Francisco Vicente Aguilera

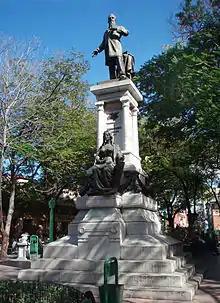
Monument of Francisco Vicente Aguilera on Dolores square in Santiago de Cuba

In 1851, at the age of 30, Aguilera began to conspire against Spanish colonial rule, and joined himself with a movement begun by proto-independence patriot Joaquín de Agüero in Camagüey, Cuba. Henceforth, together with other wealthy landowners of the region, he spoke out openly against colonial Spanish rule. He led an anti-Spanish outbreak that occurred in Bayamo in 1867 and was selected as leader of a General Committee that had been designated to carry out plans for the insurrectionists. The other two members of this committee were Francisco Maceo and Pedro "Perucho" Figueredo, later author of the Cuban National Anthem. Aguilera actively participated in the creation of conspiratorial groups in diverse regions of the country, including the planning of preliminary reunions that culminated in the declaration of independence of October 10, 1868 at Yara, led by planter and lawyer Carlos Manuel de Cespedes. Aguilera took the position that Cespedes' revolt should wait until more money could be raised before attacking, and though his viewpoint did not prevail, he deferred total control of the insurrection and subsequent war to Cespedes, who became de facto leader of the independence movement. Aguilera's support of Cespedes stemmed from both his disinterest in political power, and his desire to improve the lot of his fellow countrymen.